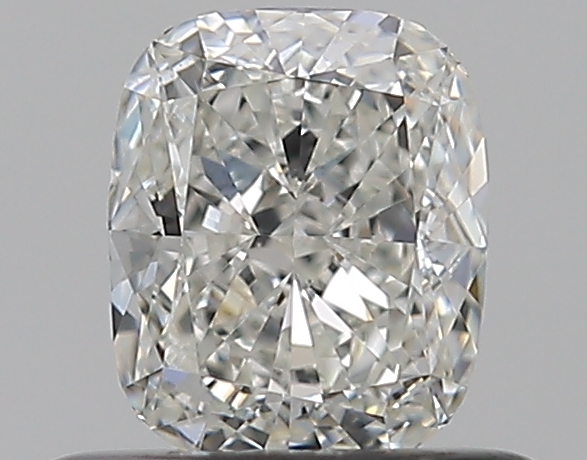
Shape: cushion
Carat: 0.5
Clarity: VS1
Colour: H
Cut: EX
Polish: VG
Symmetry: VG
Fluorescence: N
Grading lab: GIA
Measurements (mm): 5.08 x 4.21 x 2.72